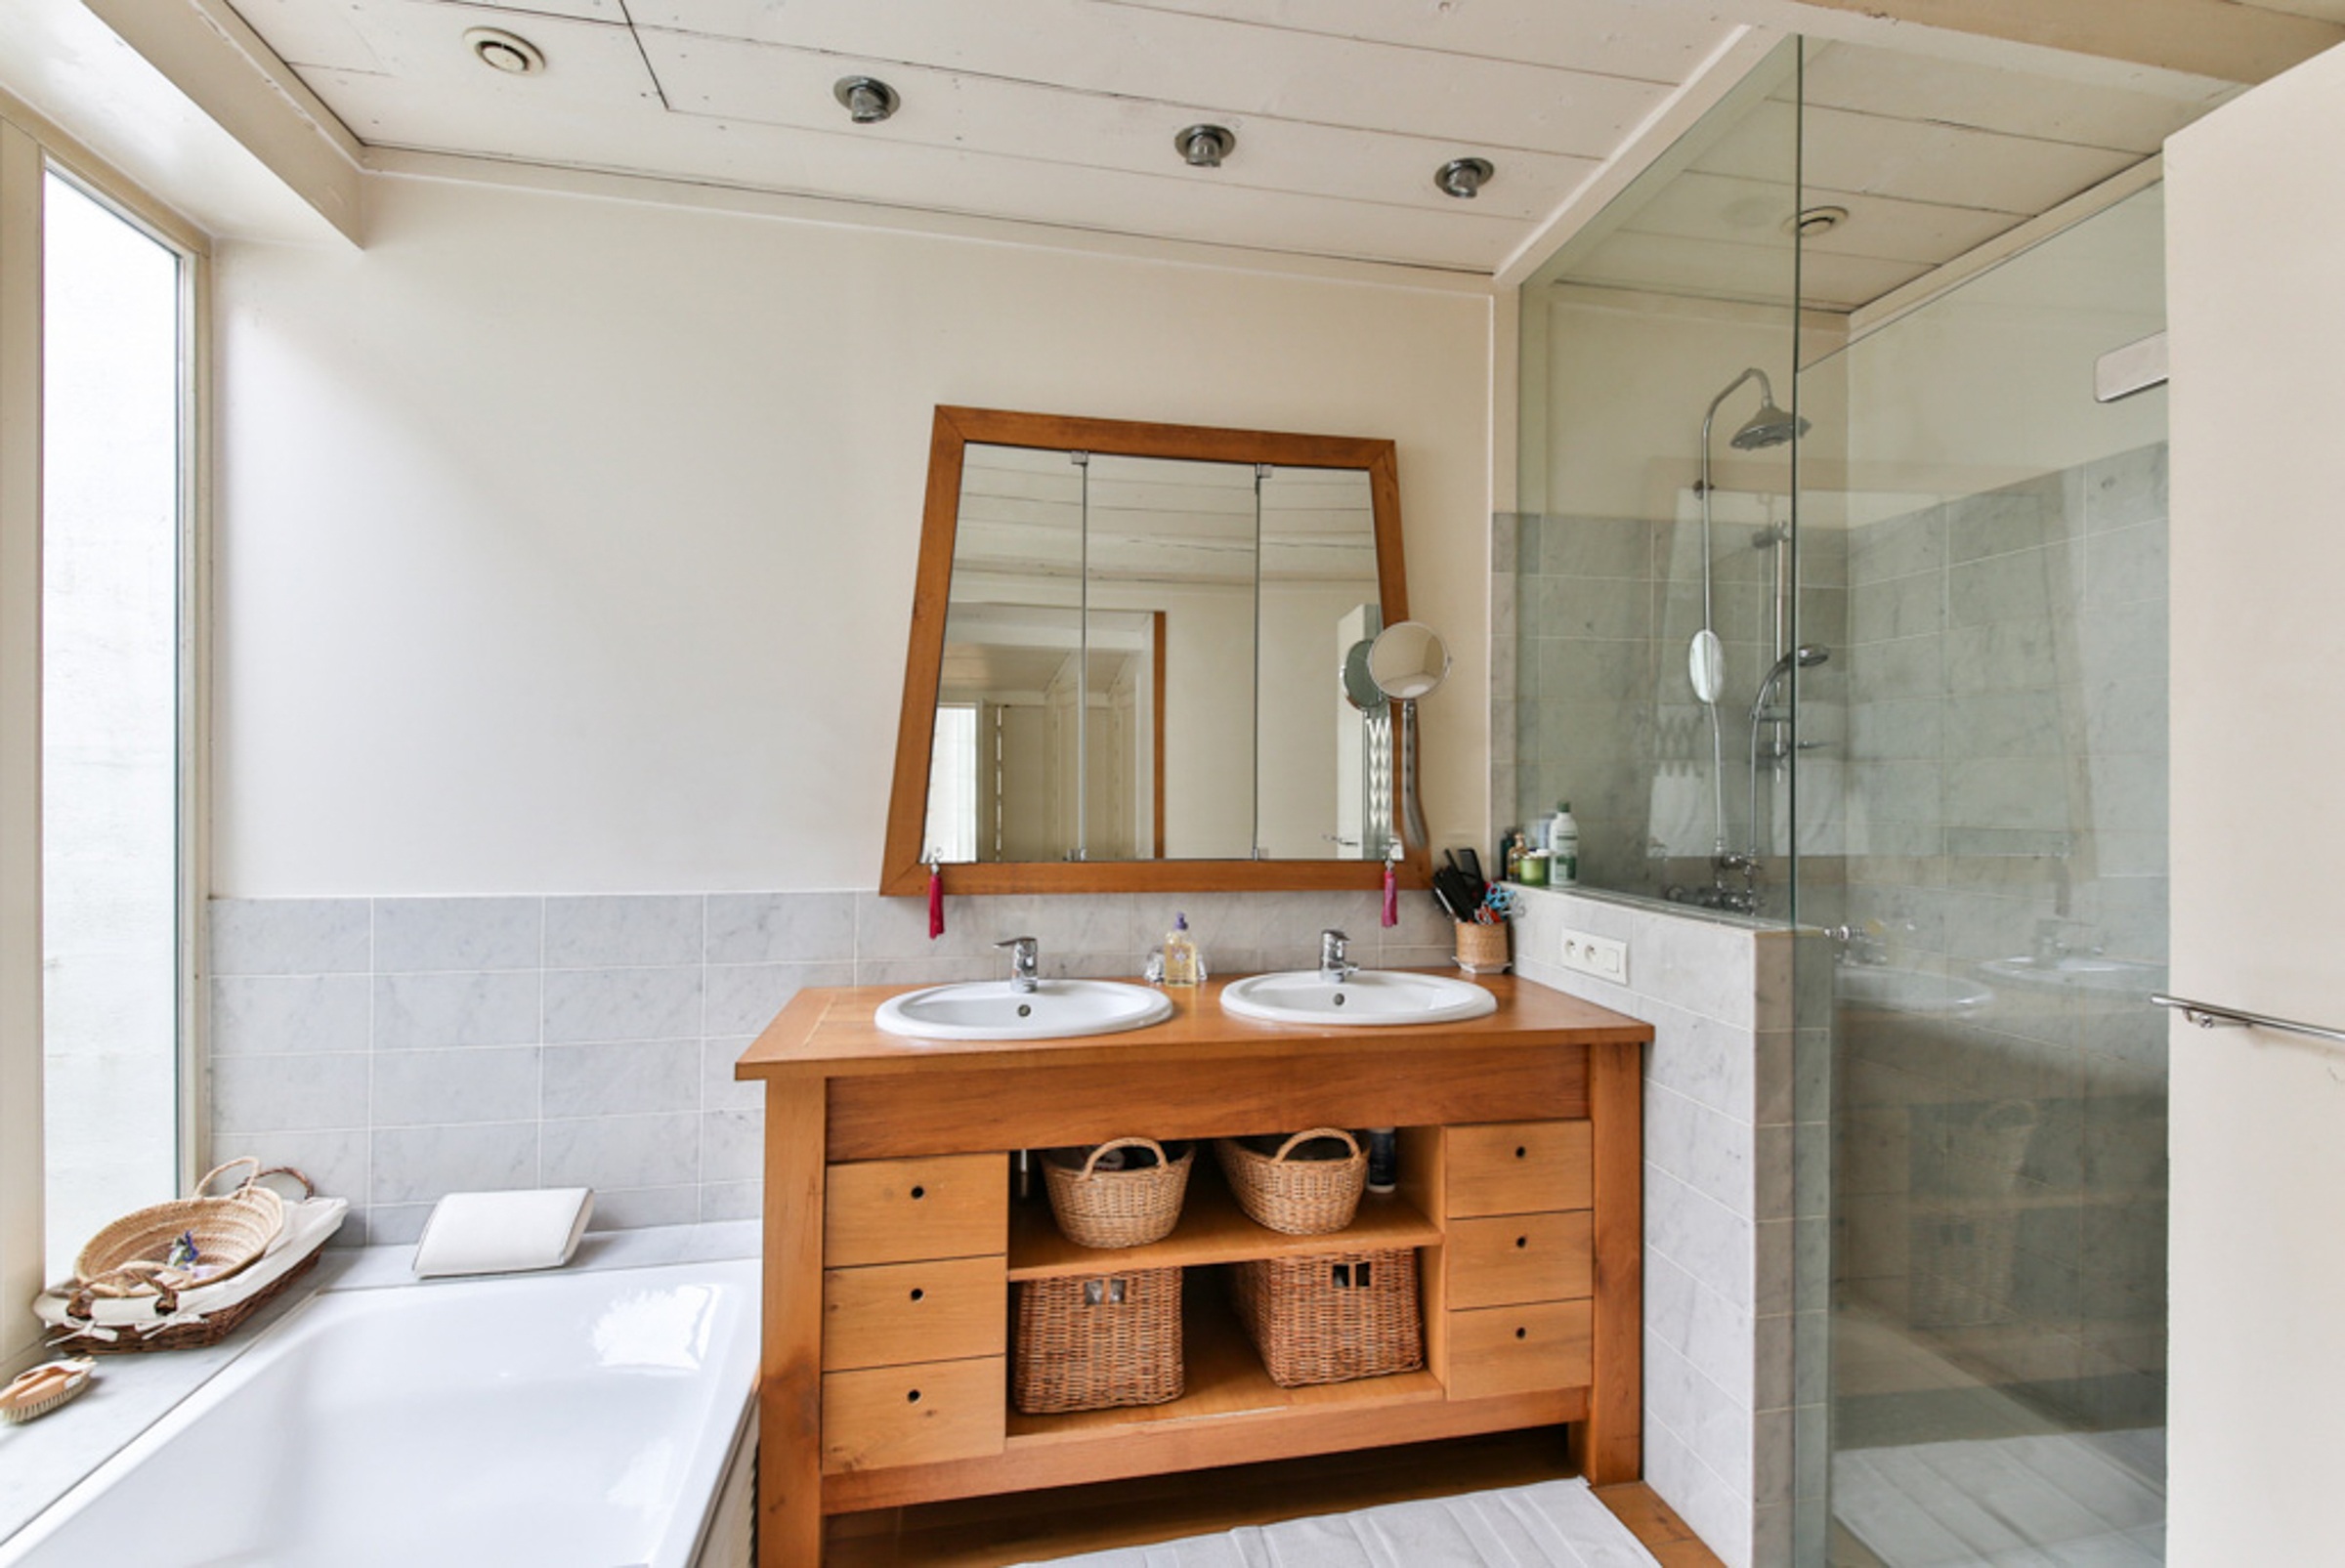
floor, home, decoration, cottage, kitchen, property, sink, room, countertop, interior design, bathroom, hardwood, estate, shower, real estate, flooring, cabinetry, cuisine classique, wood furniture, modern bathtub